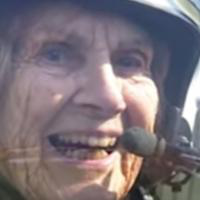
Age group: age 80 +